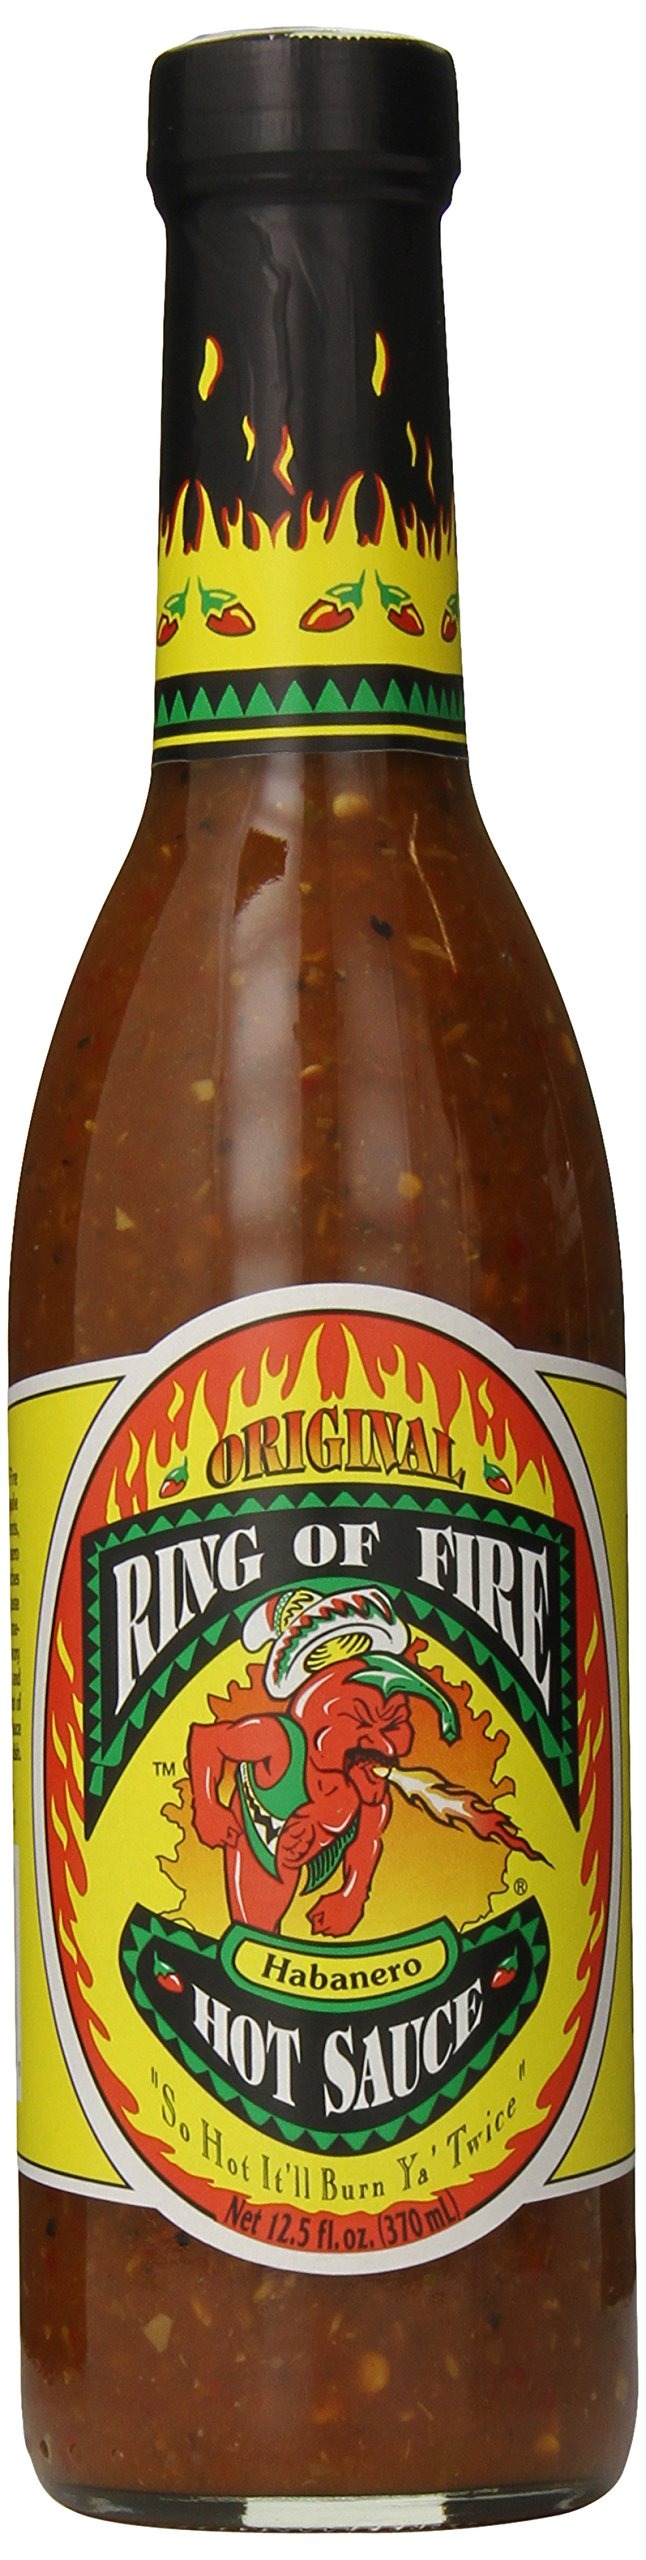
Item Name: Ring Of Fire Original Habanero Hot Sauce, 12.5 Ounce
Bullet Point 1: Made from only the finest ingredients, including the legendary habanero Chile
Bullet Point 2: They make it in small batches to capture the garden fresh taste and quality of genuine homemade sauce
Bullet Point 3: Enriched with savory flavors of the old southwest and balanced with the right amount of heat, makes ring of fire hot sauce the perfect compliment to any dish
Value: 12.5
Unit: Fl Oz

Price: 33.79